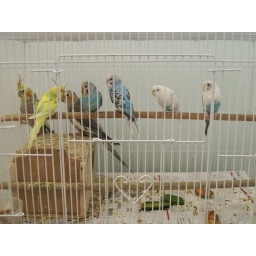
i was randomly walking around my dad's house and stumbled upon these cute birds upstairs